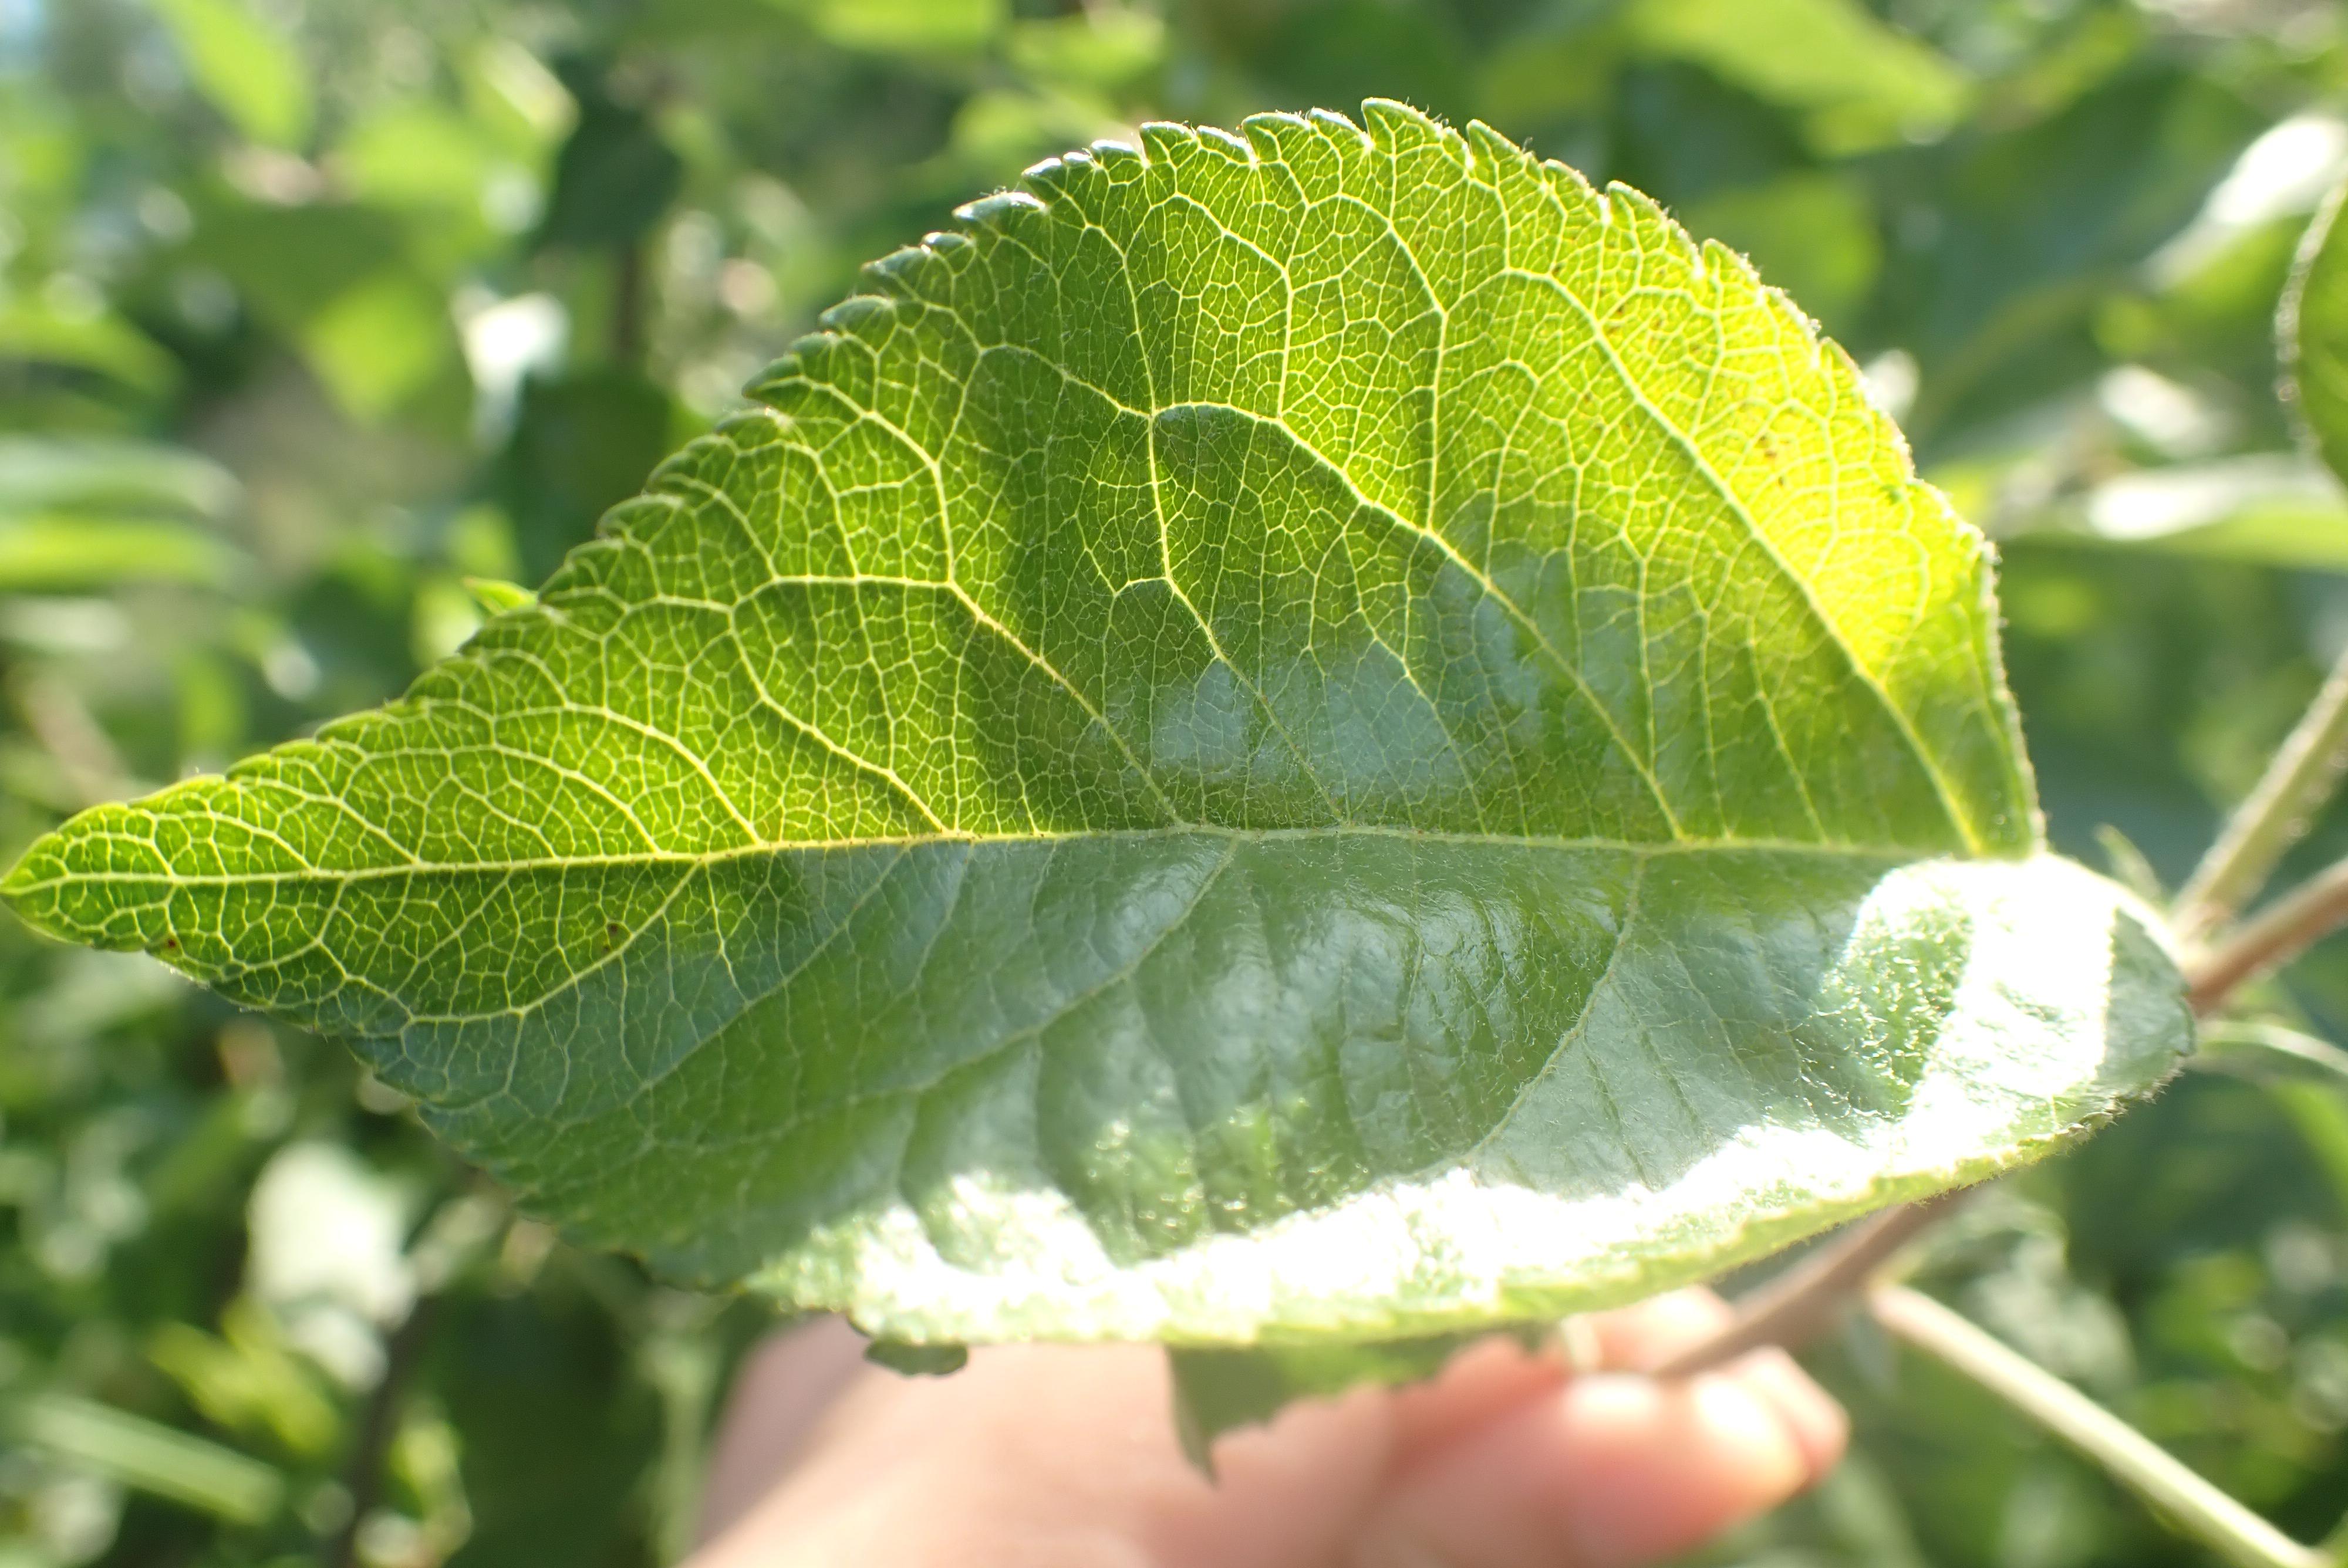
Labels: healthy